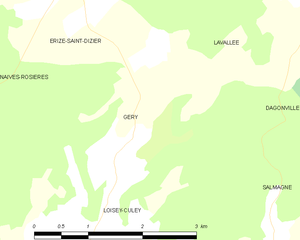
Géry est une commune française située dans le département de la Meuse, en région Grand Est.